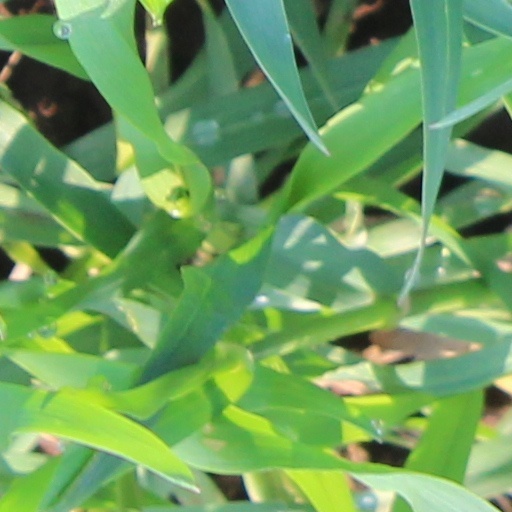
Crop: wheat